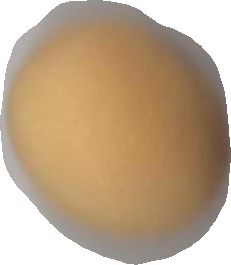
Variety: Dega